Grace Episcopal Church (Jamestown, North Dakota)

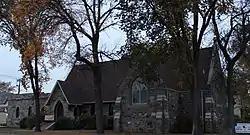

Grace Episcopal Church is an historic Episcopal church building located at 405 2nd Avenue, North East, in Jamestown, Stutsman County, North Dakota. Designed in the Late Gothic Revival style of architecture by British-born Fargo architect George Hancock, it was built 1884 of local fieldstone exterior walls and a wooden roof. Early parish records contain several assertions that George Hancock modeled the church after Christ Episcopal Church (Medway, Massachusetts) which had been opened in 1881, but if he did, it was only in a very general, not specific way. Hancock's later work St. Stephen's Episcopal Church (Casselton, North Dakota) is much more closely related to Christ Church, Medway. On December 3, 1992, Grace Episcopal Church was added to the National Register of Historic Places.